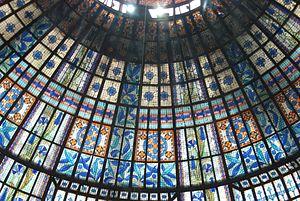
Le Printemps est une entreprise française exploitante de grands magasins qui se positionne principalement sur des marques de mode, de luxe et de beauté. Le Printemps est également l'un des leaders français des listes de mariage.